1947 Thai coup d'état

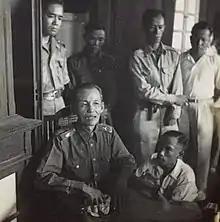
Lieutenant General Phin Choonhavan 1947

The junta called themselves the "National Military Council" included Lieutenant General Phin Choonhavan and Colonel Kard Kardsonggram. Other members of the group were: Police General Phao Sriyanond, Colonel Sarit Dhanarajata, Colonel Thanom Kittikachorn, and Lieutenant Colonel Praphas Charusathien, Captain Chatichai Choonhavan.